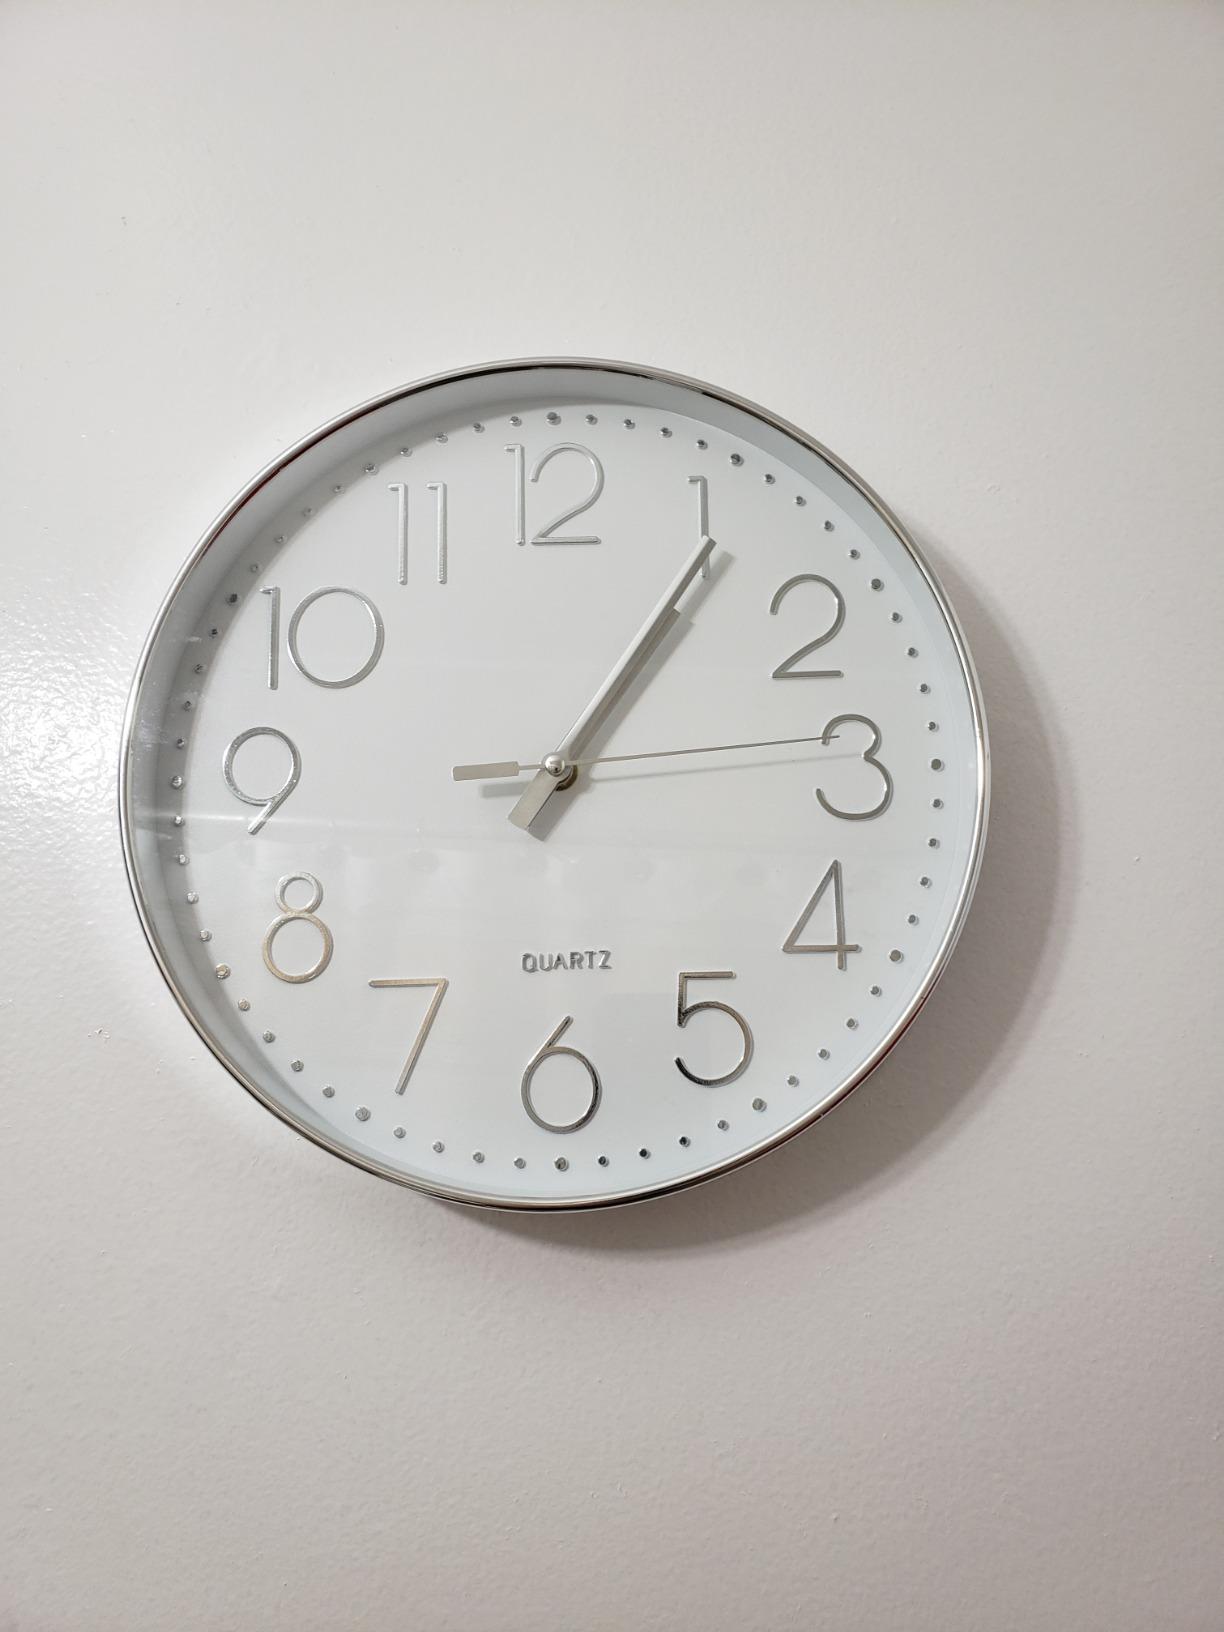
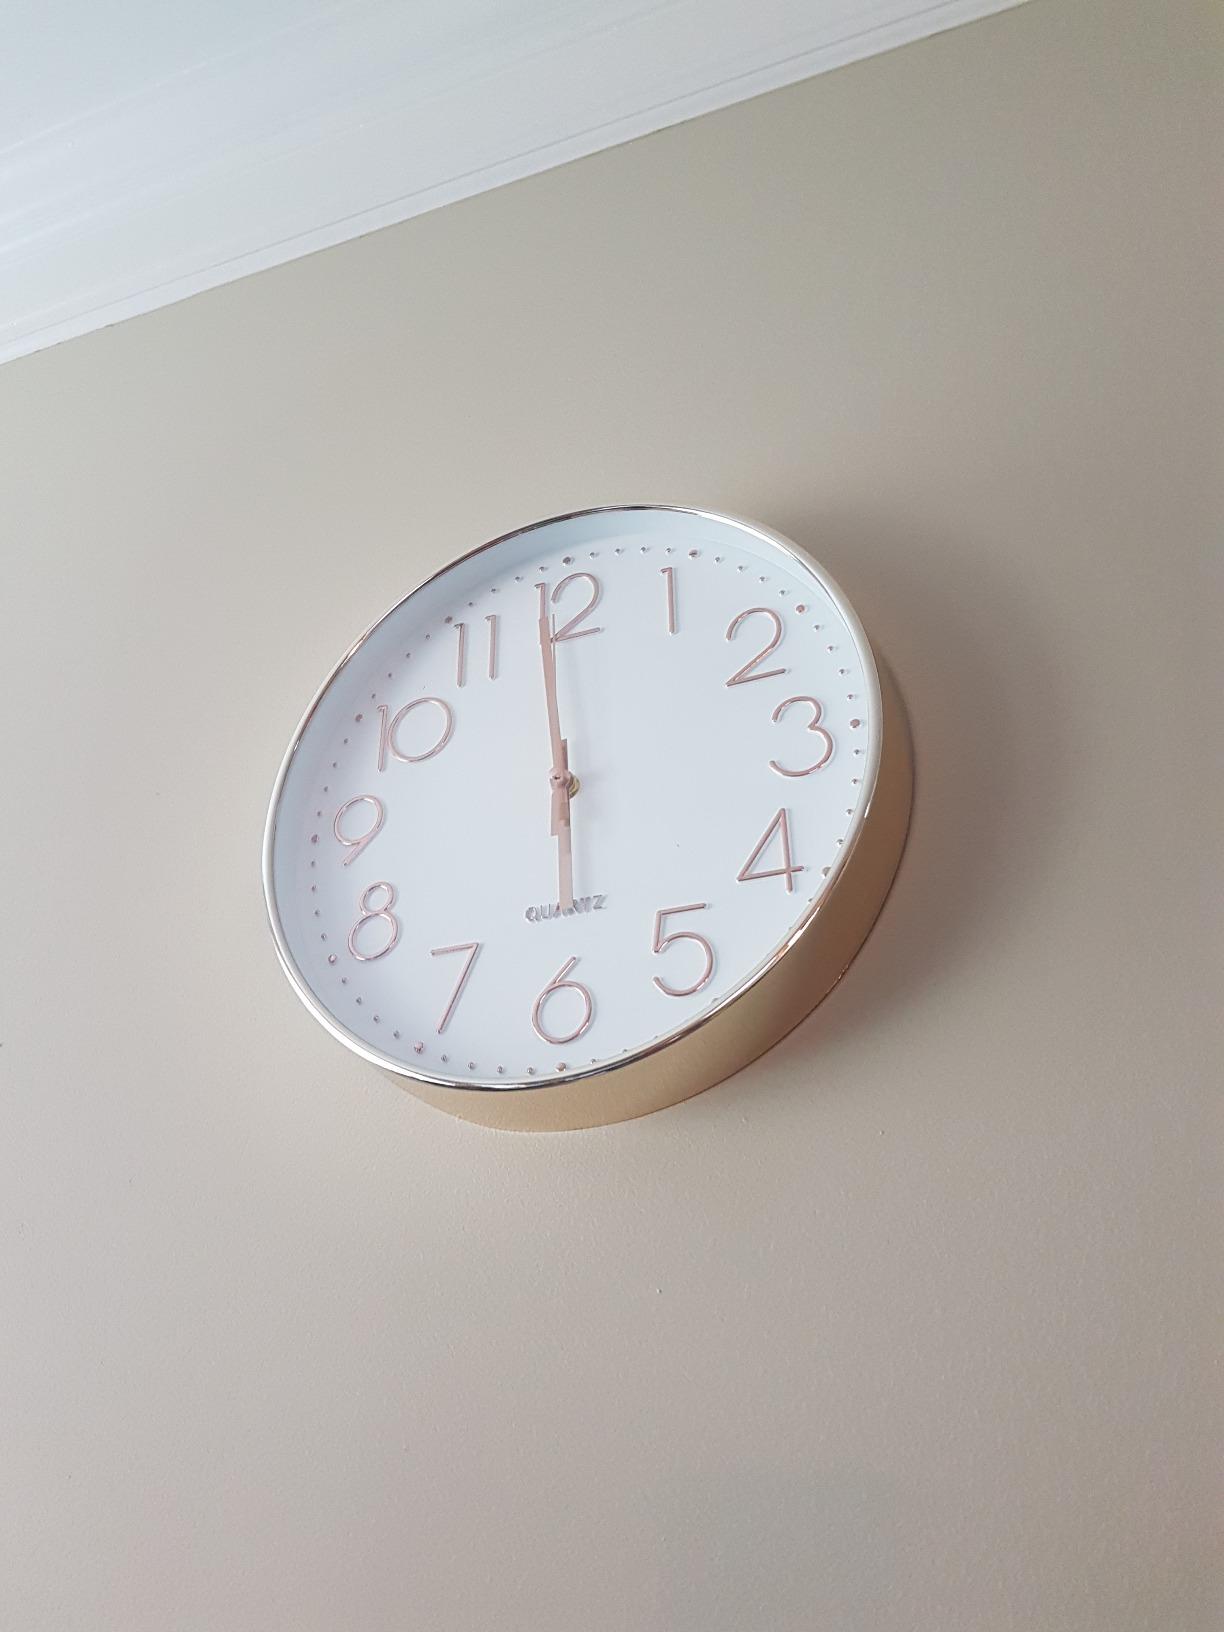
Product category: clock
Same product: no